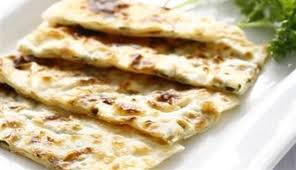
Yemek: gozleme